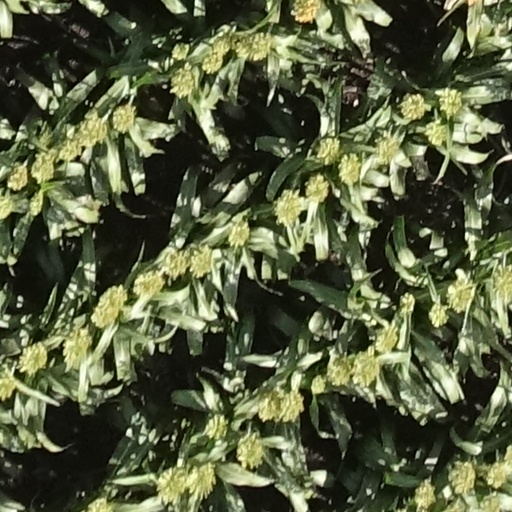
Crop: sorghum